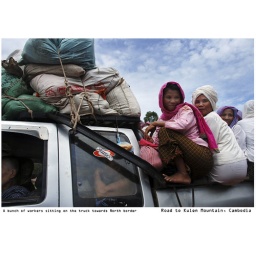
Took this shot inside the car while passing by this group of lady on the truck going to work